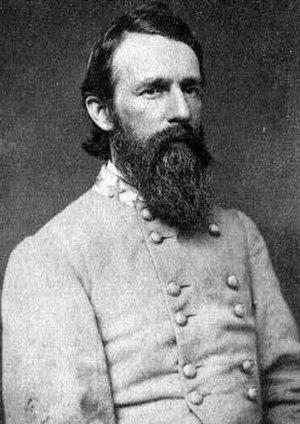
James Jay Archer, né le 19 décembre 1817 à Stafford près de Havre de Grace et mort le 24 octobre 1864 à Richmond, est un officier de carrière de l'armée des États-Unis qui est devenu général de brigade dans l'armée des États confédérés pendant la guerre de Sécession.